Utopia, Limited

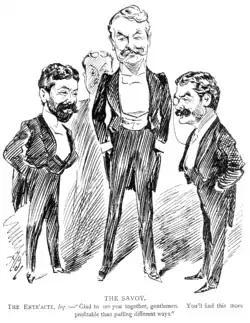
The "Entr'acte" expresses its pleasure that Gilbert and Sullivan are reunited.

In November 1892, after lengthy and delicate discussions over the financial arrangements for a new opera, Gilbert, Sullivan and Carte were able to reach an agreement and set to work on the new opera. On 27 January 1893, Gilbert read the plot outline for the libretto to Sullivan, and by July, he was finished with the libretto. Gilbert suffered from bad gout throughout the summer and autumn of 1893 and had to attend rehearsals in a wheelchair. Gilbert and Sullivan disagreed on several matters, including the character of Lady Sophy, and Sullivan found some of Gilbert's lyrics difficult to set. Their lack of cohesion during the writing and editing of "Utopia" was in marked contrast with what Sullivan called the "oneness" of their previous collaborations since "Trial by Jury" in 1875. Nonetheless, Sullivan completed the setting of Gilbert's first act within a month, and received particular congratulations from his collaborator for the finale, which Gilbert considered the best Sullivan had composed. For "Utopia", the creators engaged Hawes Craven to design the sets, which were much praised. Craven was the designer for Henry Irving's spectacular Shakespeare productions at the Lyceum Theatre. Percy Anderson designed the costumes. The scenery, properties and costumes cost an unprecedented total of £7,200.